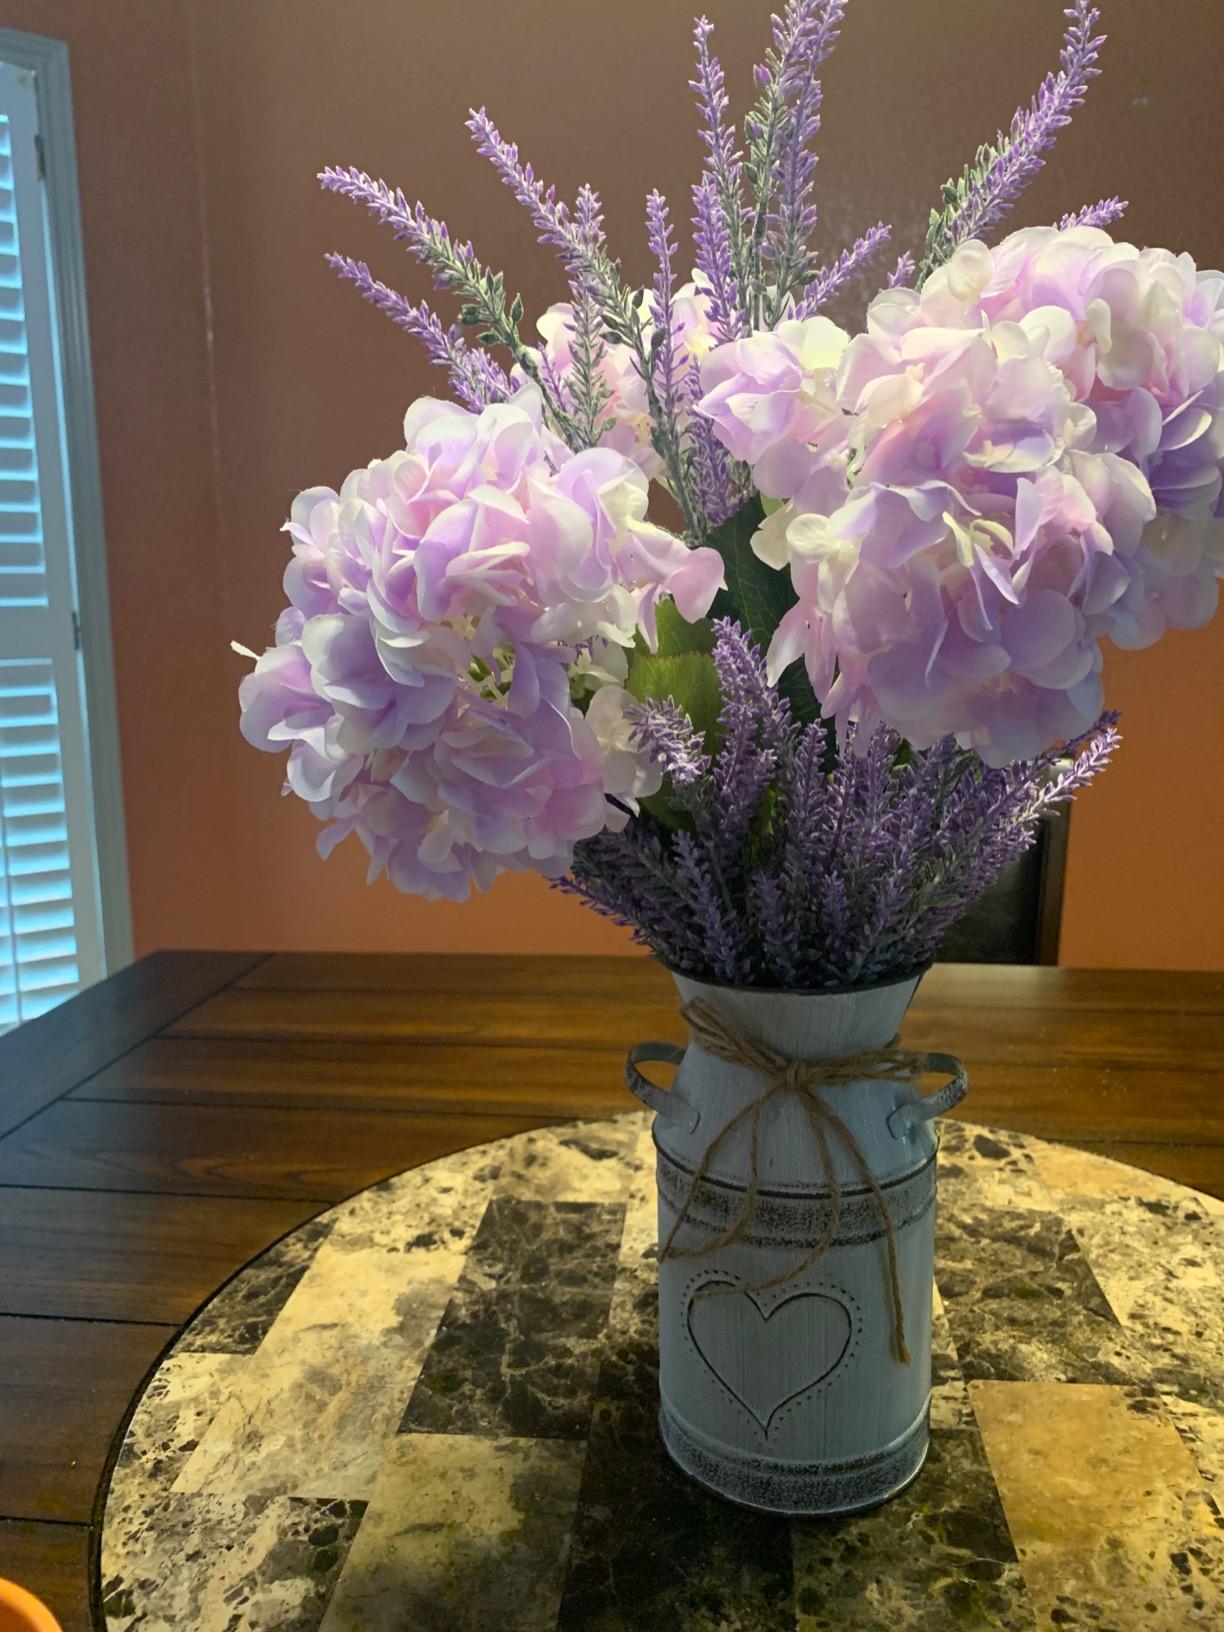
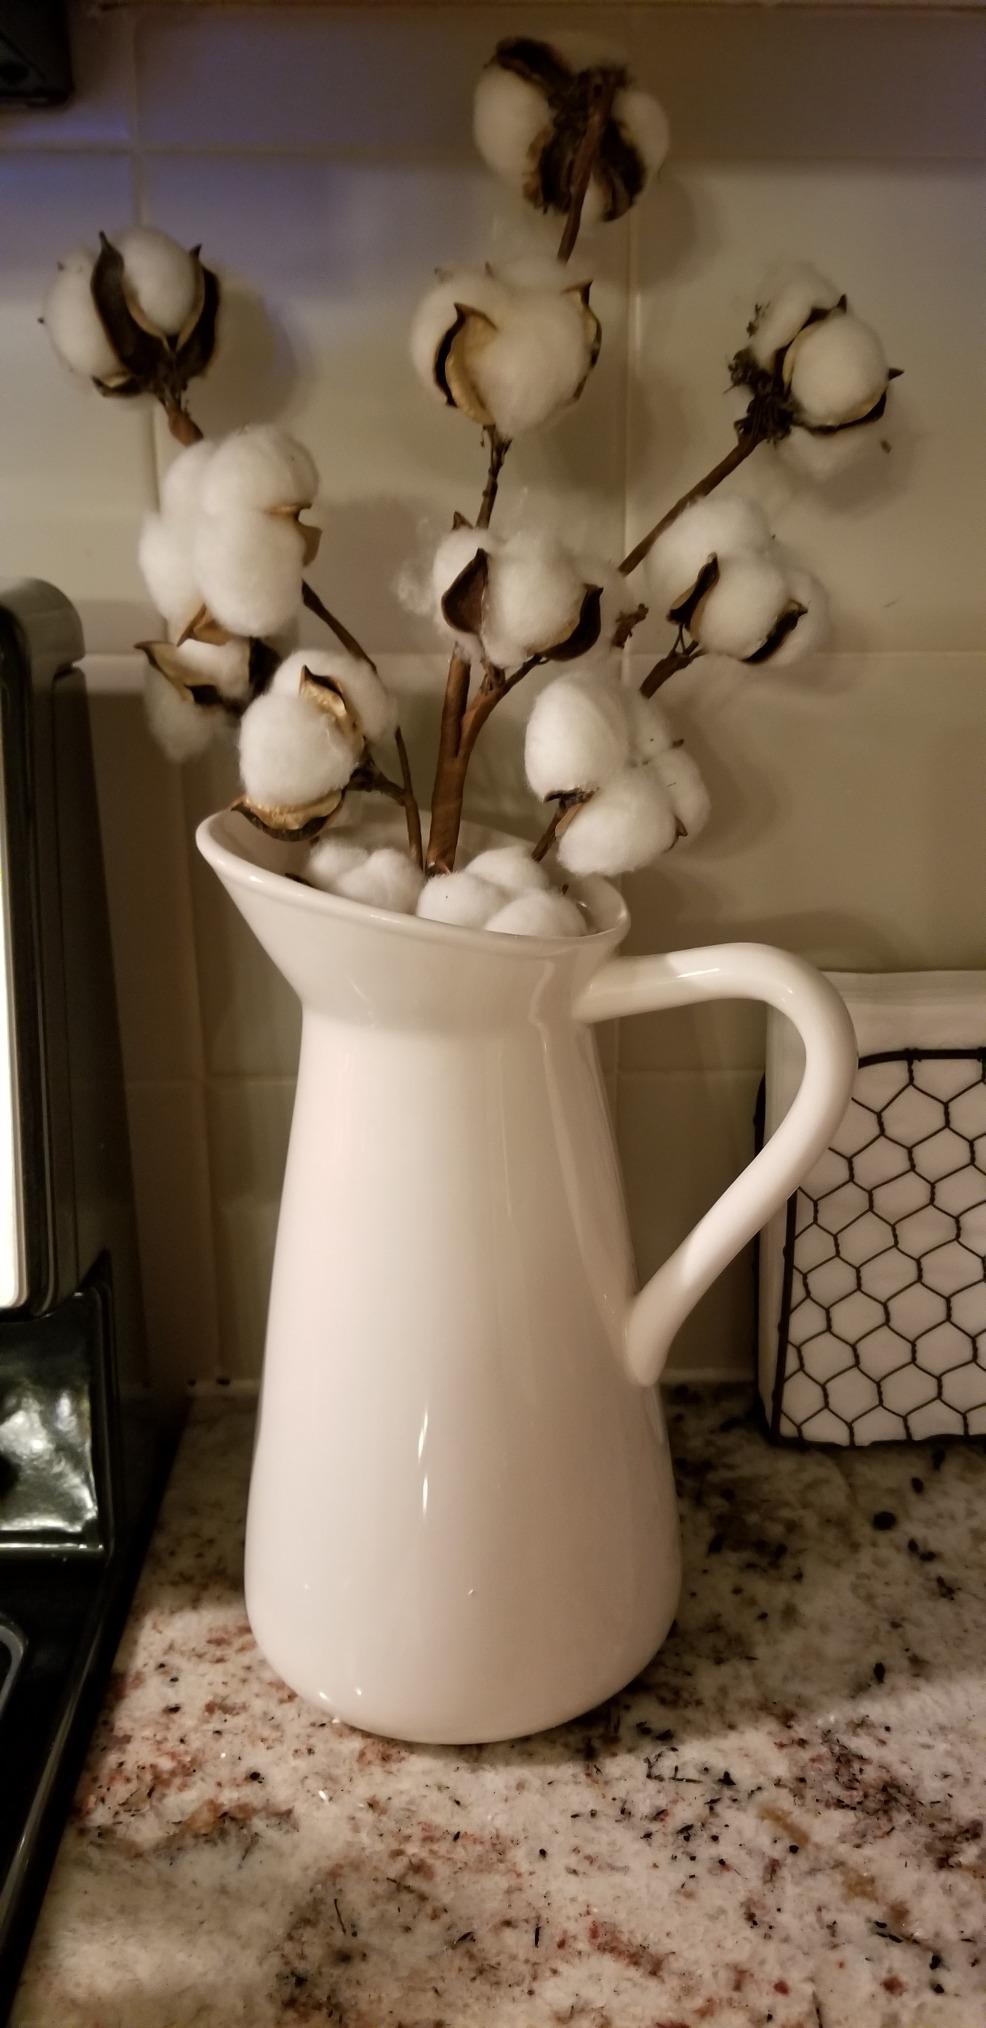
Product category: vase
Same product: no